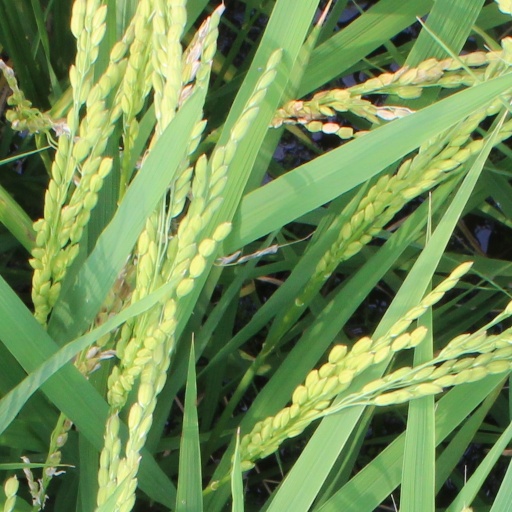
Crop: rice